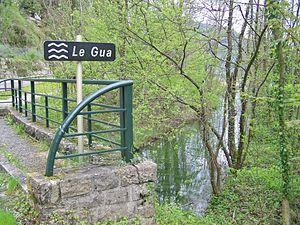
Panneau du ruisseau du Gua à quelques mètres de son embouchure dans le lac d'Aiguebelette en Savoie.
Le lac d'Aiguebelette est un lac naturel situé en France dans le département de la Savoie en région Auvergne-Rhône-Alpes.